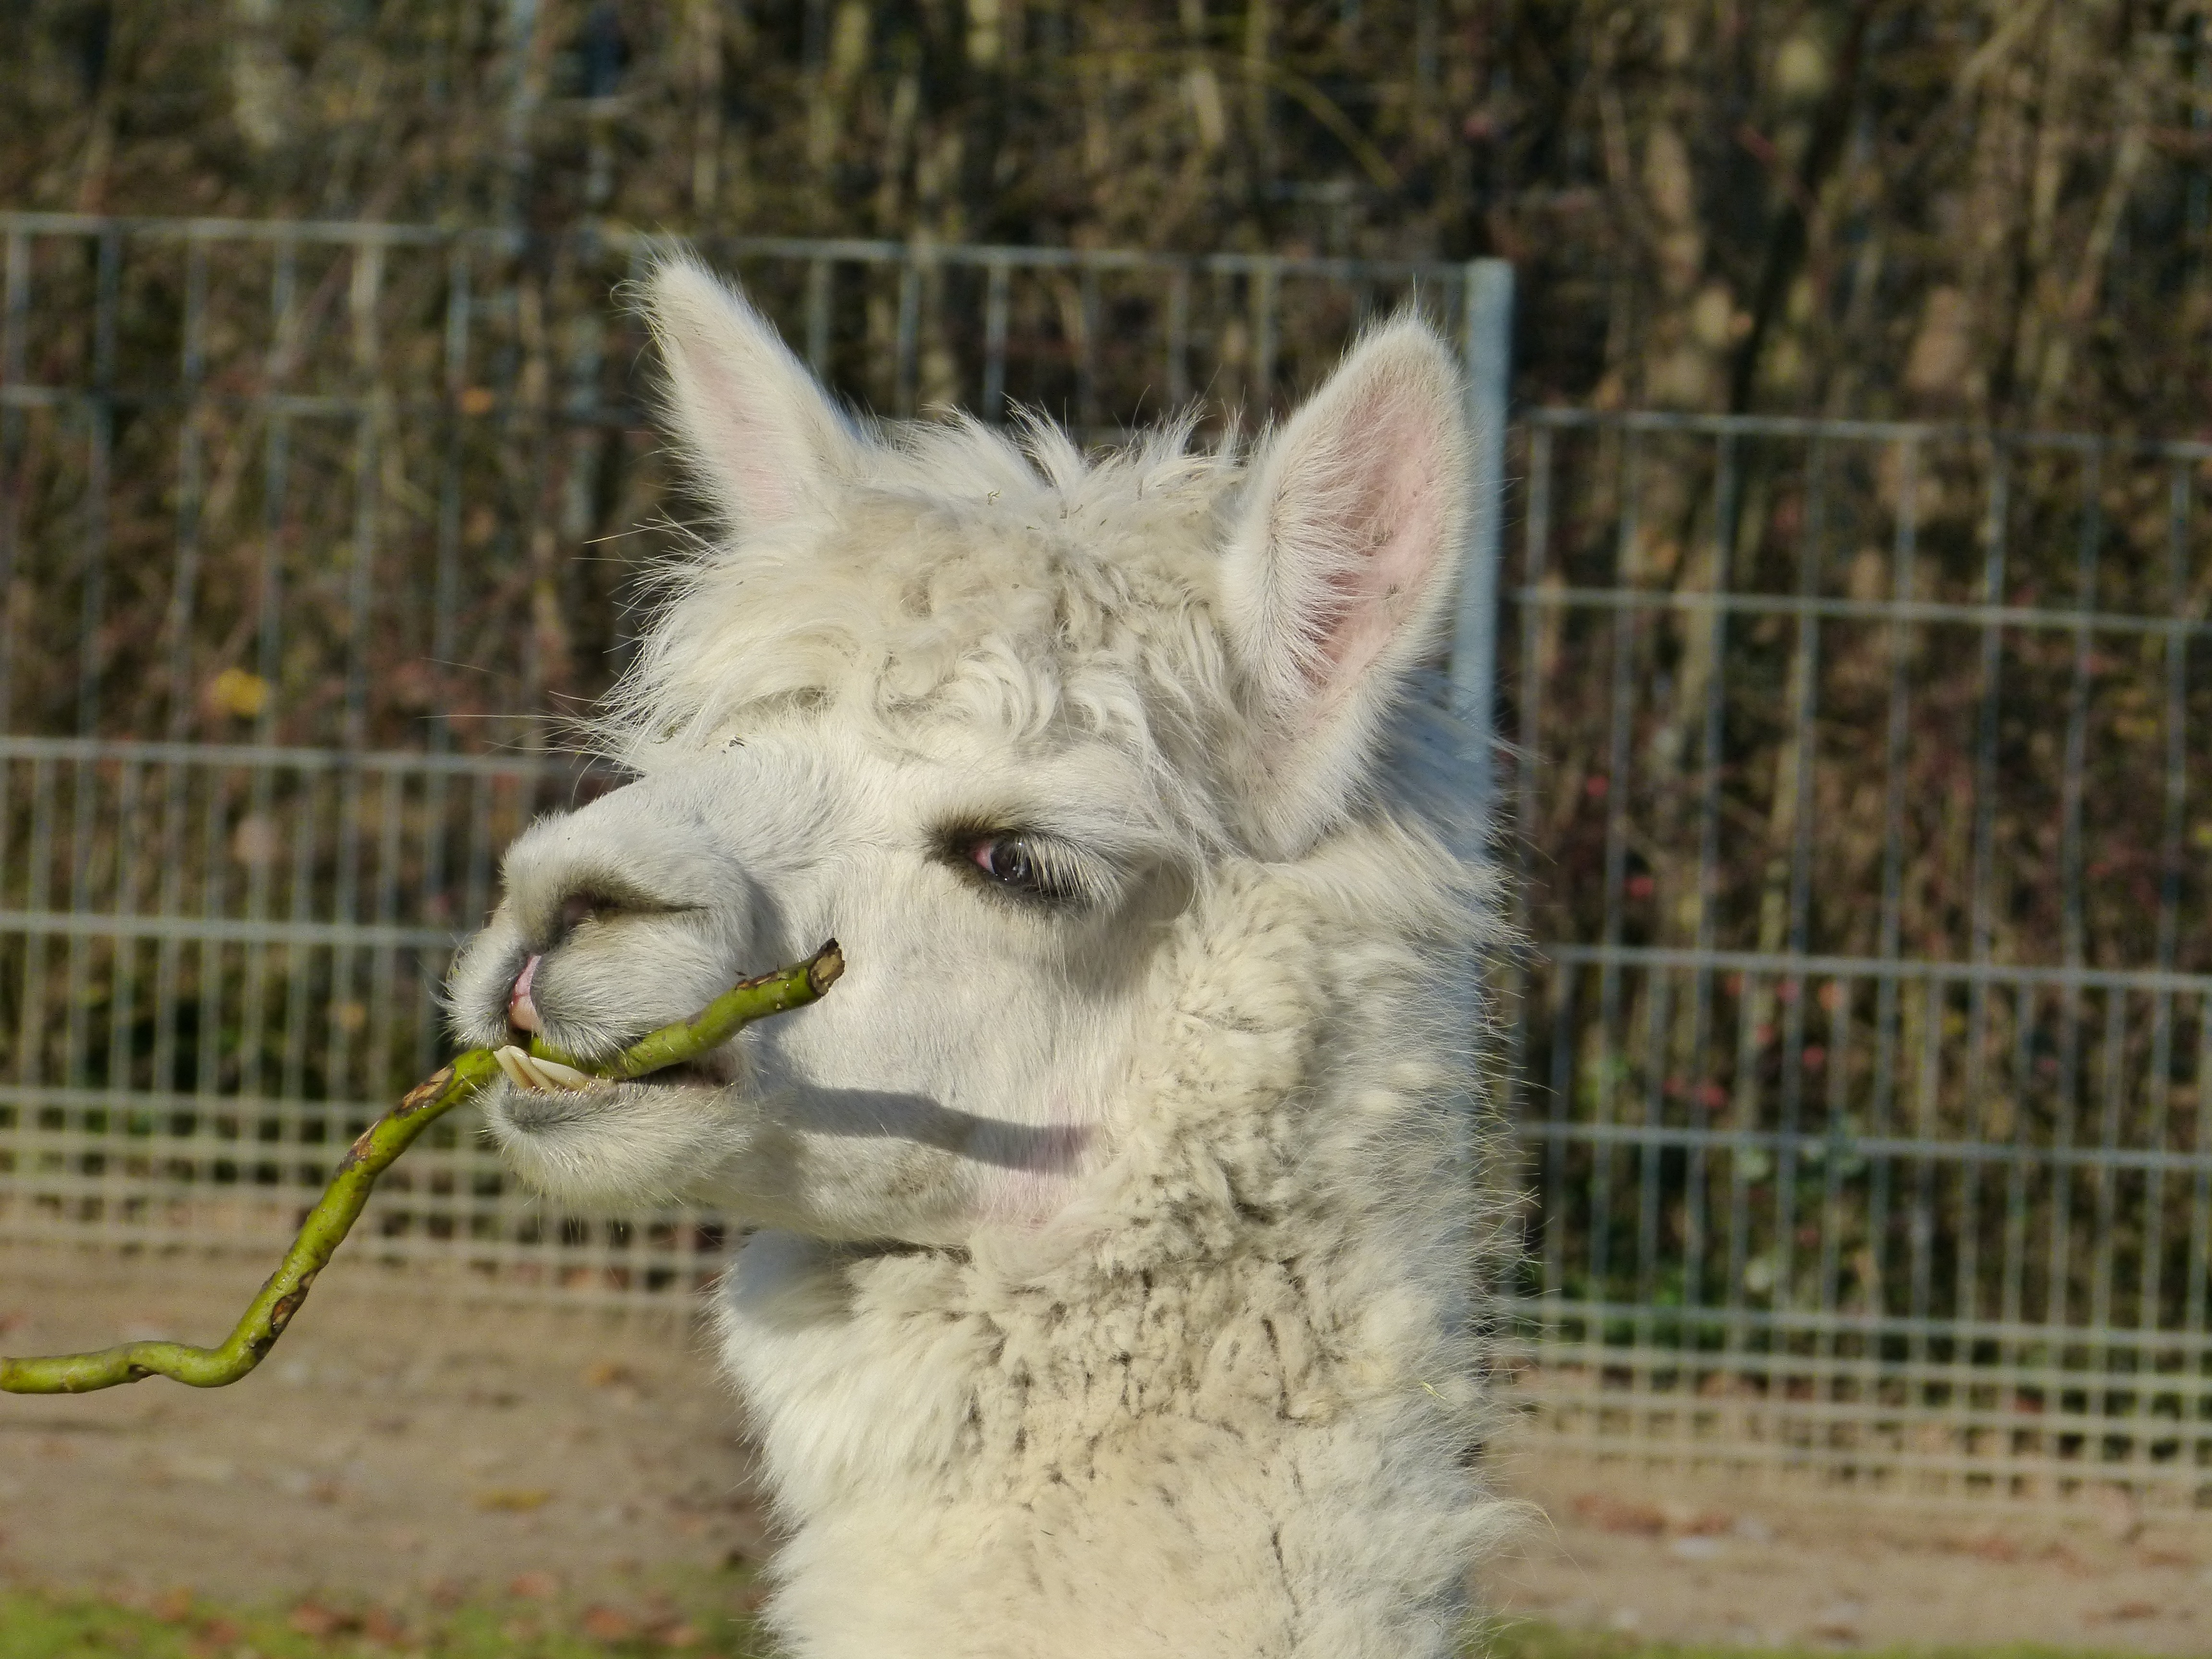
nature, sweet, animal, cute, fluffy, mammal, mane, eat, fauna, llama, alpaca, donkey, vertebrate, creature, wildlife park, camel like mammal, horse like mammal